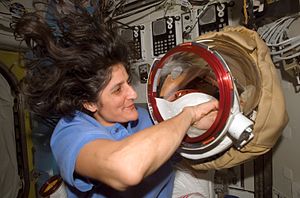
Den Internationale Rumstation / Om bord på rumstationen
Rengøring
Den Internationale Rumstation er en rumstation i kredsløb om jorden i en højde af ca. 386 km. Rumstationen vejer ca. 450 ton. Rumstationen bevæger sig med en fart på 27.700 kilometer i timen og fuldfører næsten 16 kredsløb rundt om jorden per døgn.